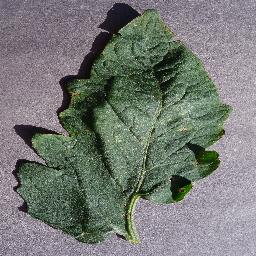
Label: Tomato___Target_Spot